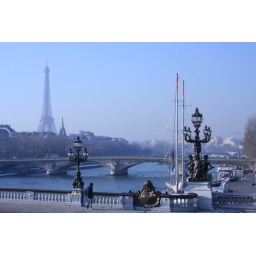
a shot of the seine river and the eiffel tower in the background